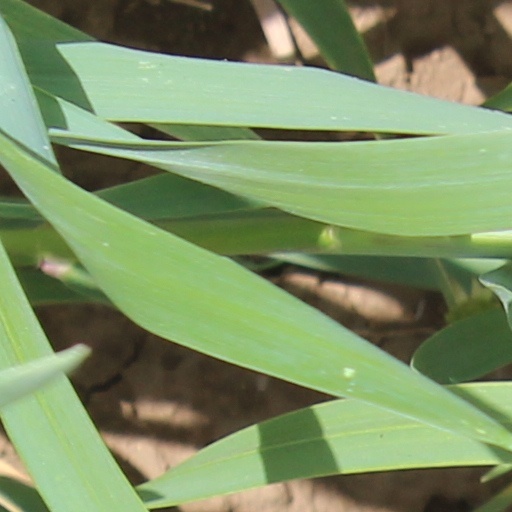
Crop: wheat